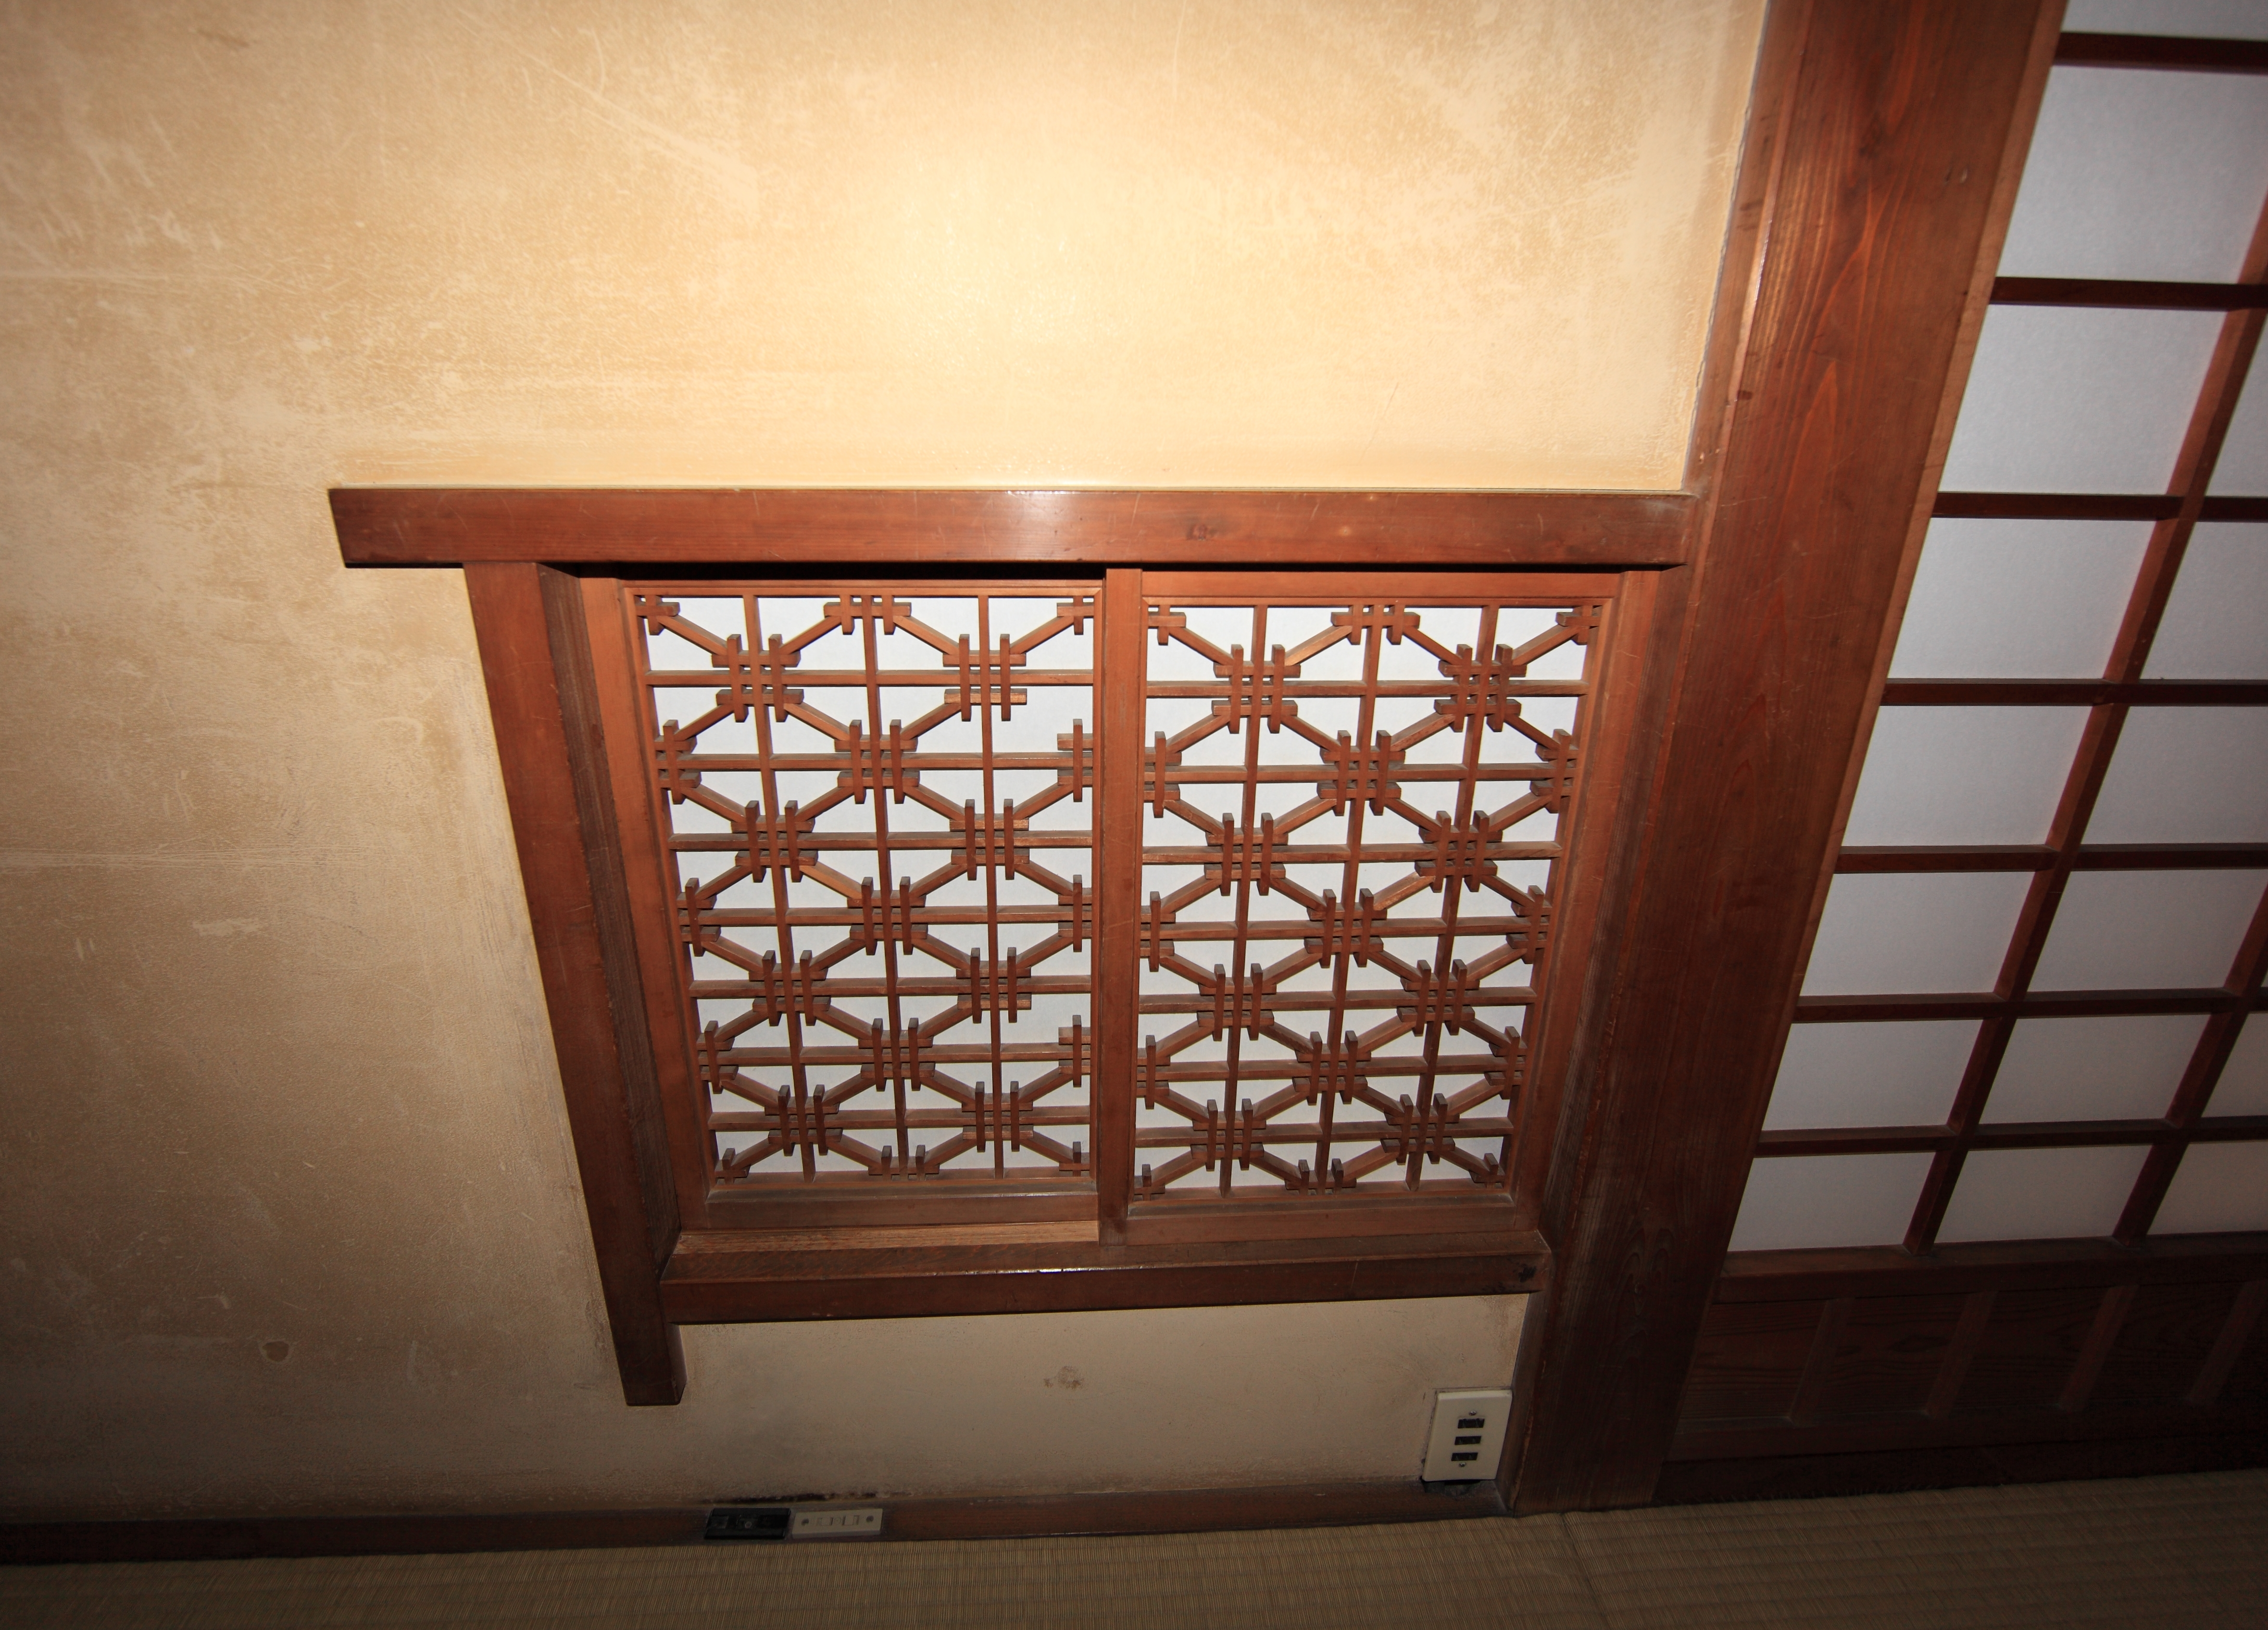
light, wood, house, floor, interior, window, glass, home, wall, ceiling, high, museum, room, lighting, door, interior design, memorial, design, japanese, 5d, style, hires, shape, markii, traditional, hi, res, resolution, saitama, hikigun, tohyama, kawajimamachi, daylighting, window covering